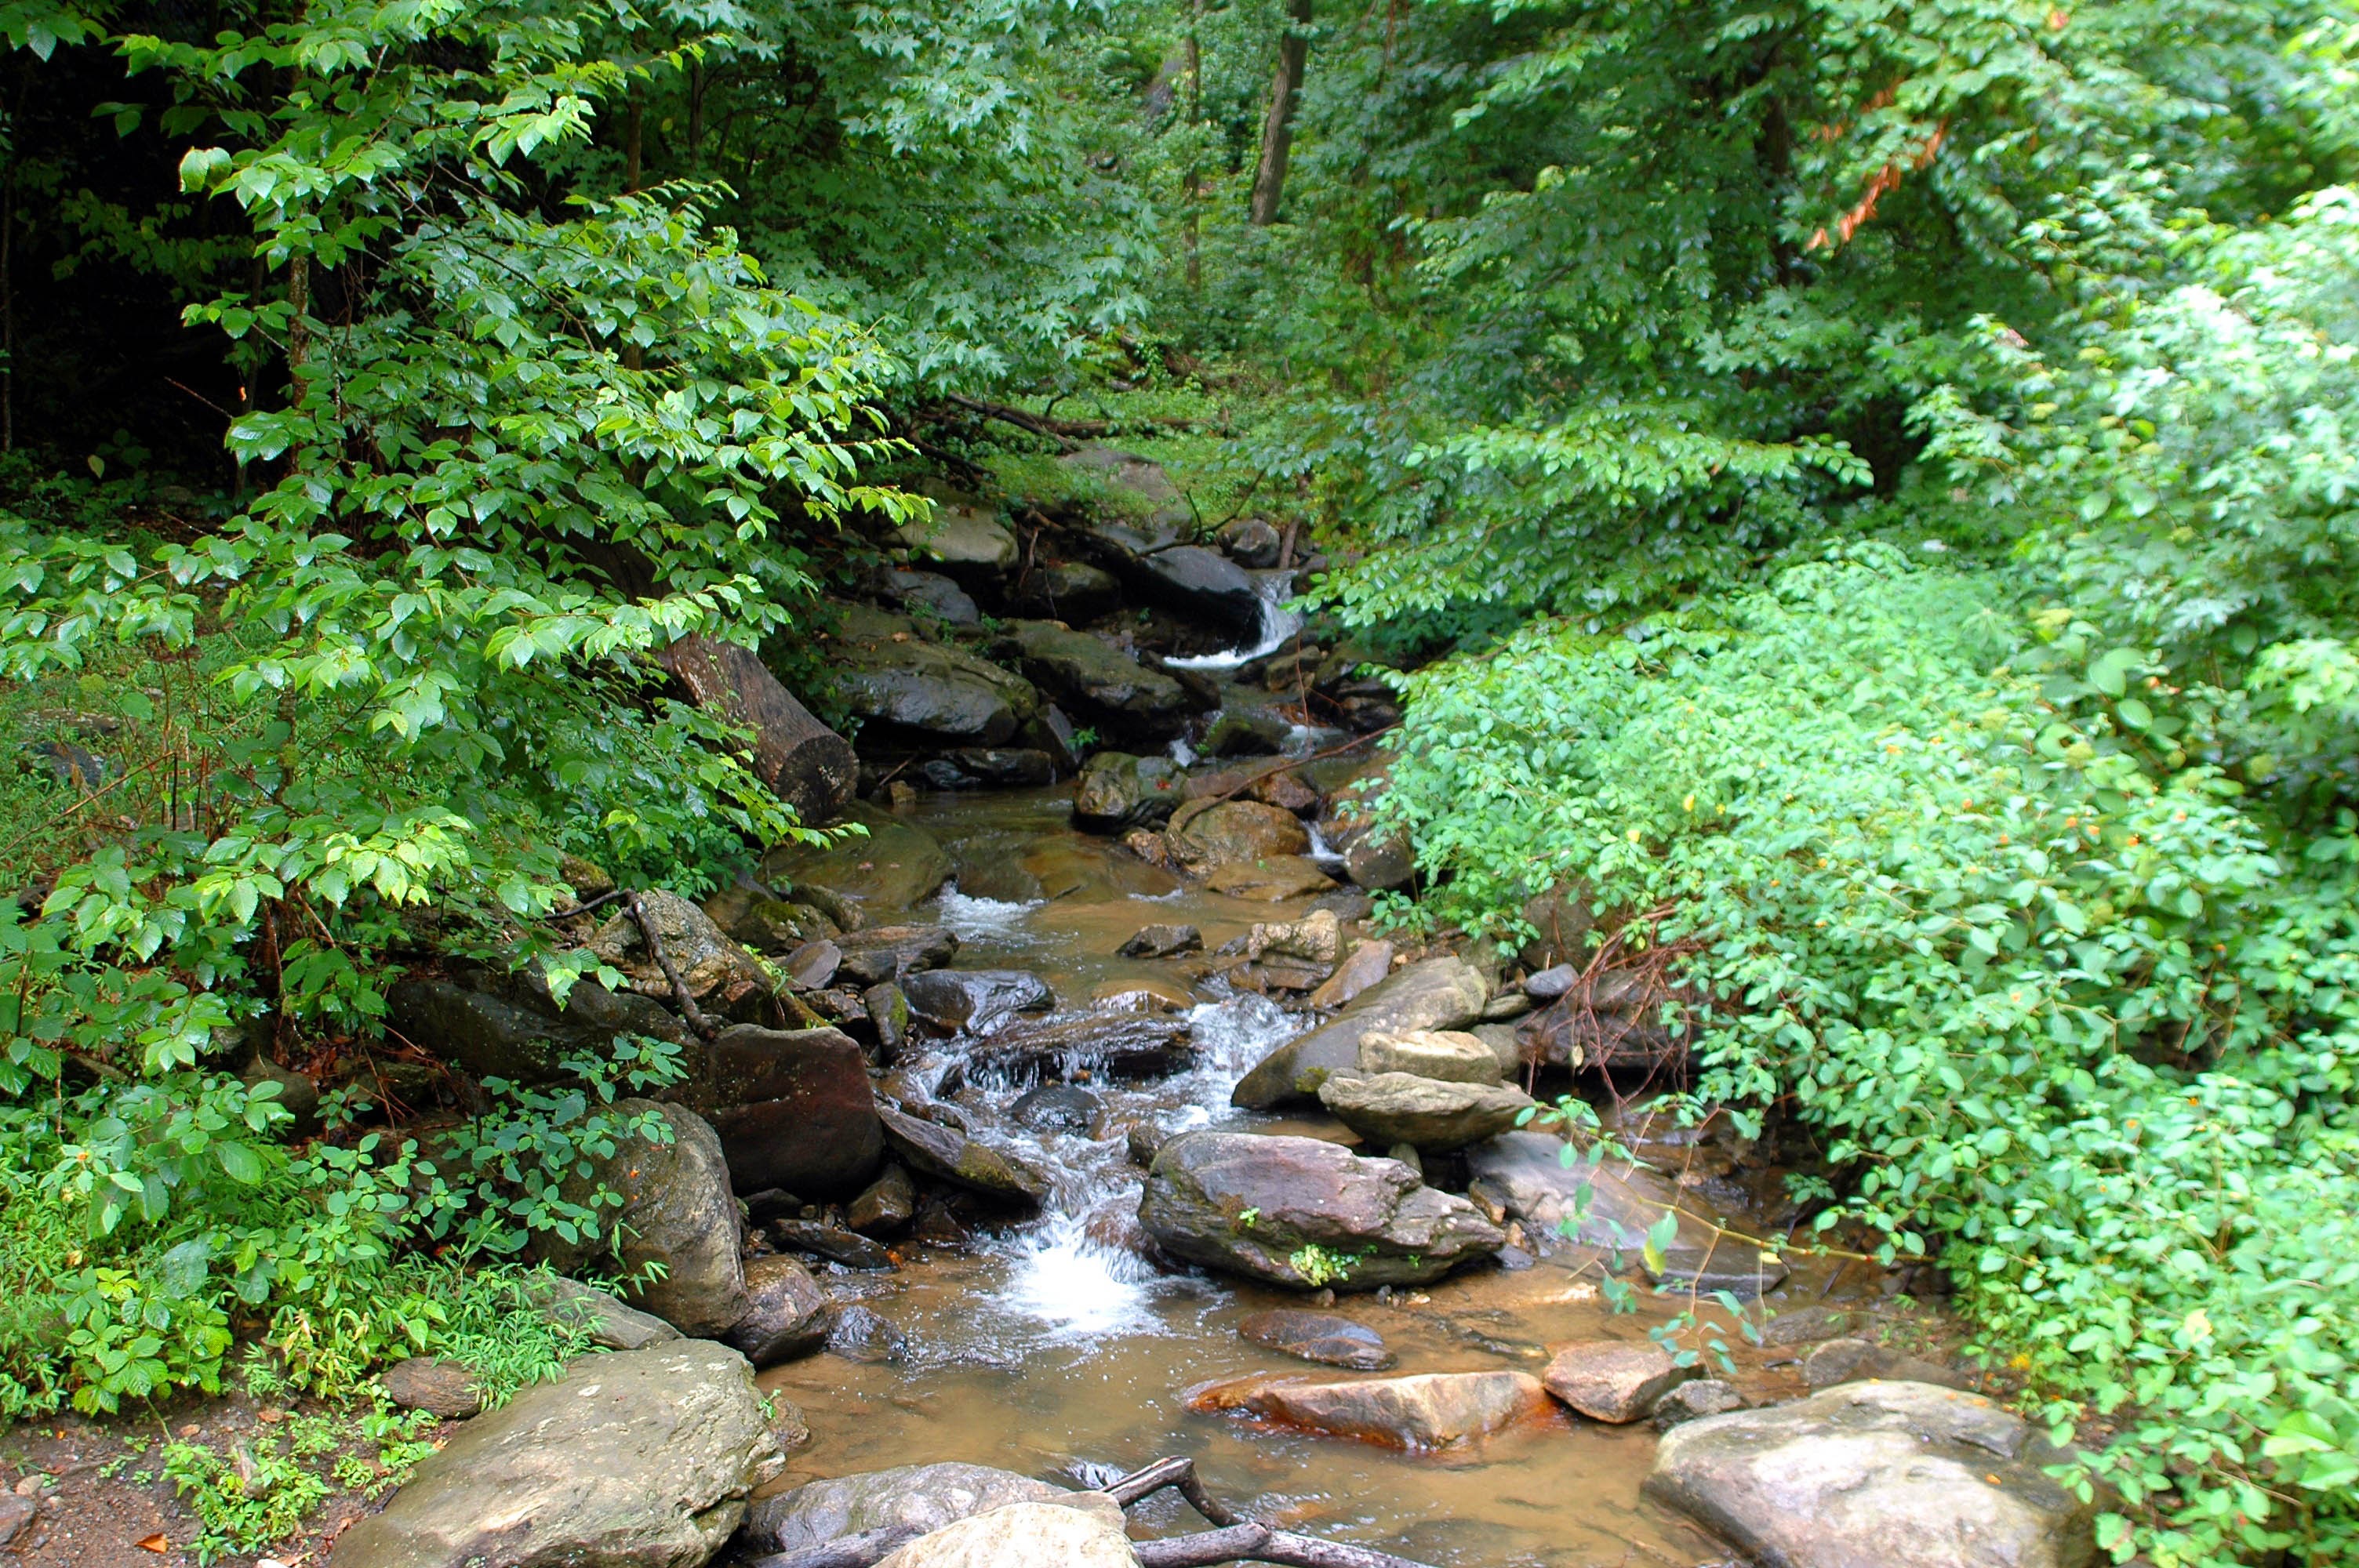
landscape, tree, water, nature, forest, outdoor, waterfall, creek, wilderness, fall, river, stone, summer, motion, pond, stream, green, flow, cascade, jungle, flowing, scenic, natural, rapid, body of water, trees, rocks, vegetation, rainforest, ravine, woodland, habitat, water feature, ecosystem, watercourse, stream bed, old growth forest, natural environment